New York State Route 34B

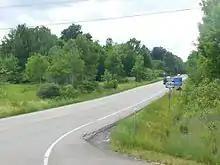
NY 34B running from NY 38 in Dryden

NY 34B begins at an intersection with NY 38 (Peru Road / Groton Road) in the town of Dryden, as a westward continuation of CR 107 (CR 107; Peruville Road). NY 34B proceeds west as Peruville Road before entering the town of Groton, the route crosses an intersection with CR 178 (Sobers Road). Now paralleling CR 107A (Old Peruville Road) to the south, NY 34B continues west as a two-lane rural highway. CR 107A merges into NY 34B a short distance west, while NY 34B continues, intersecting with the northern terminus of CR 182 (Sheldon Road). A short distance west of CR 182, NY 34B crosses back into the town of Dryden from Groton, entering the residential hamlet of Howland Corners.